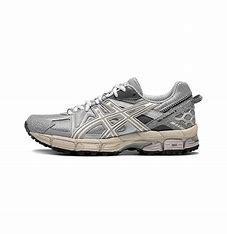
Brand: Asics
Model: Gel Kahana 8